Mazkeret Batya Silverbacks

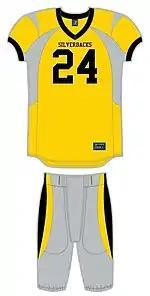
Silverbacks uniform

The Silverbacks first played during the 2012–2013 season as the Rehovot Silverbacks. They did not win a single game during their first two seasons and in 2014 they moved to Mazkeret Batya, which is located just five kilometers southeast of Rehovot. They achieved their first ever win in December 2014, when they defeated the Jerusalem Kings.